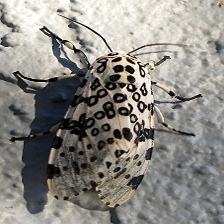
Species: GIANT LEOPARD MOTH